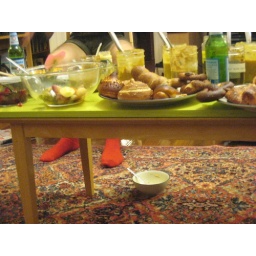
red socks below the table